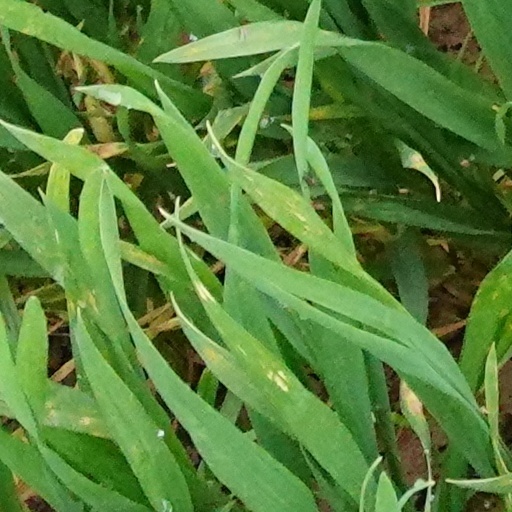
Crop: wheat